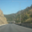
Label: road